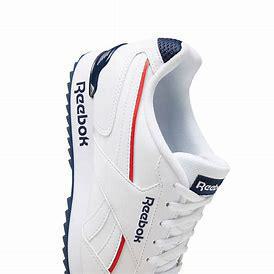
Brand: Reebok
Model: Royal Glide Ripple Clip